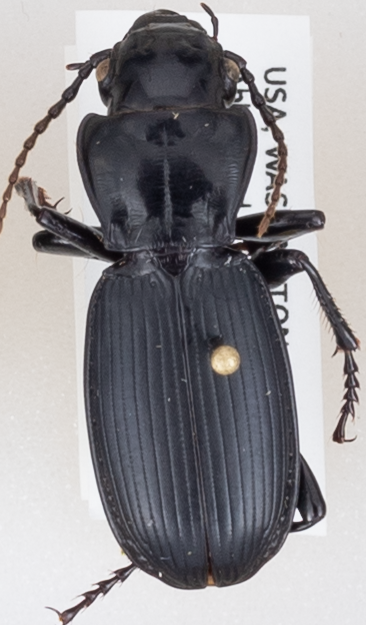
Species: Pterostichus lama
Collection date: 2020-08-11
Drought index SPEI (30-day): -1.13
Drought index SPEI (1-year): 0.27
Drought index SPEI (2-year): -1.69